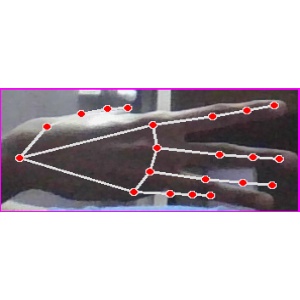
अक्षर: भ